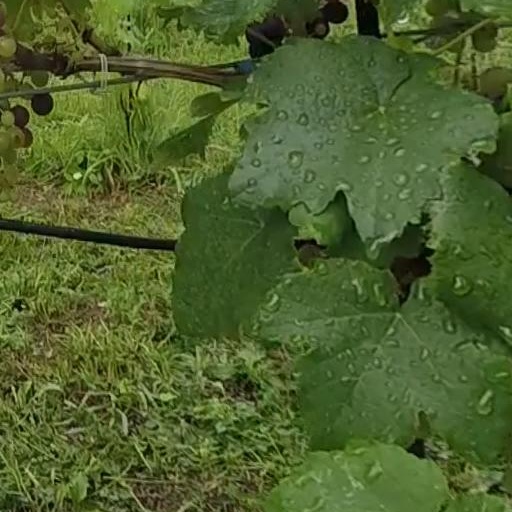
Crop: grape